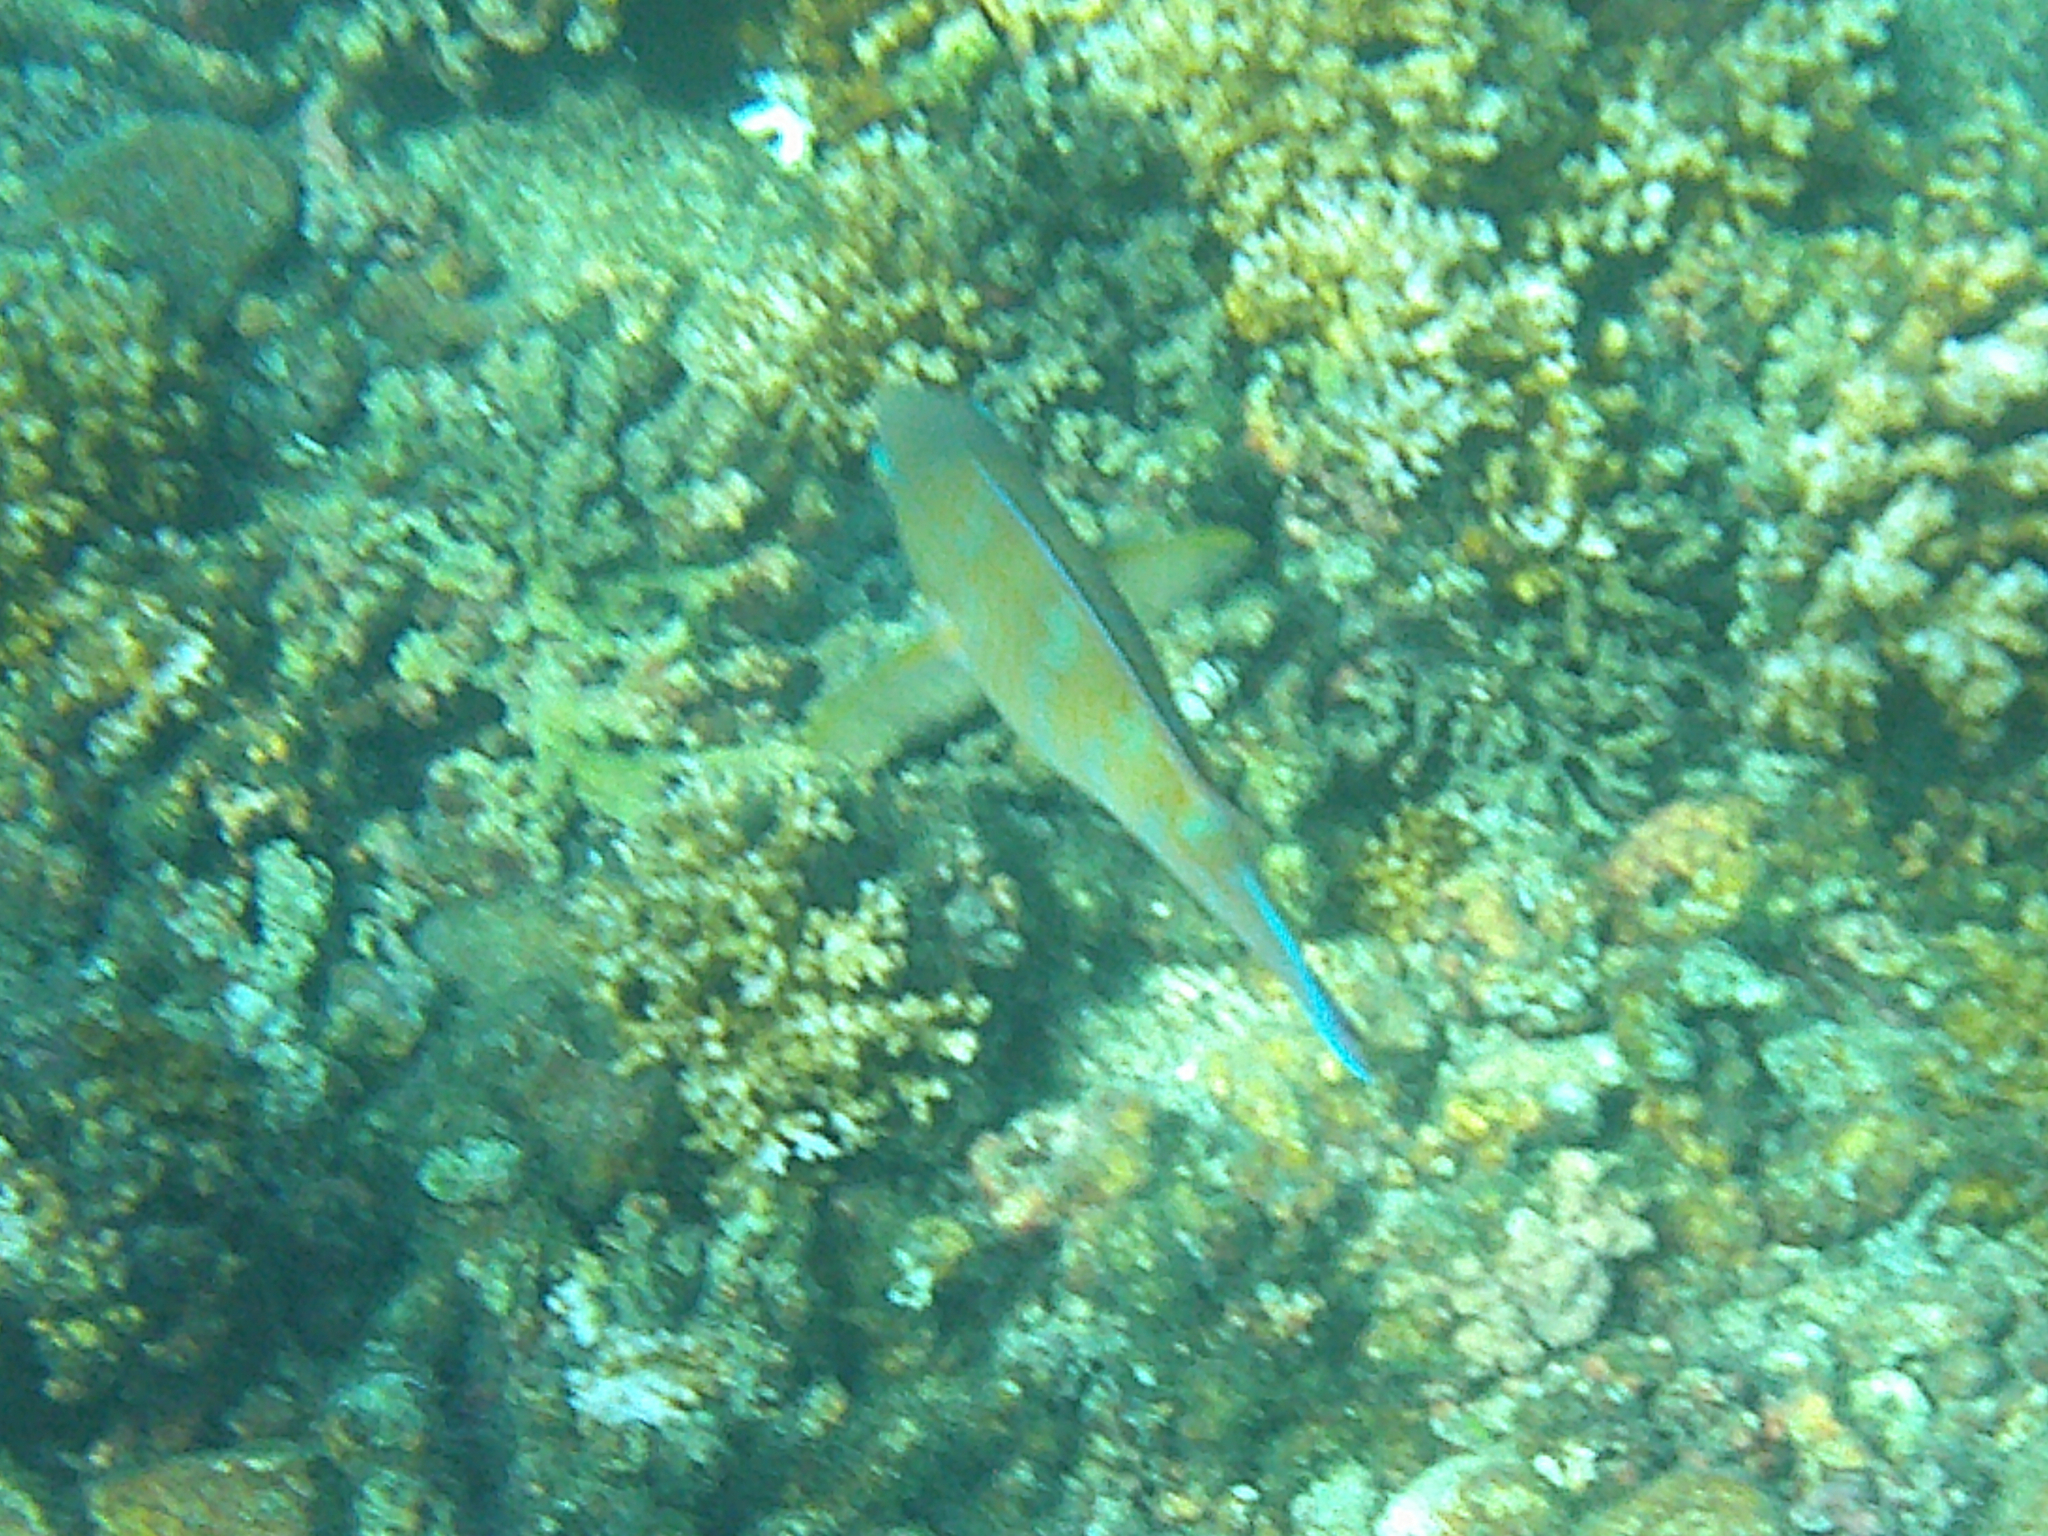
Scarus ghobban (Blue-barred Parrotfish)